No. 72 Squadron RAF

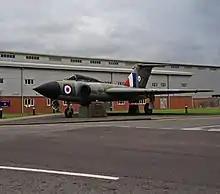
Gloster Javelin FAW.4, a type flown by No. 72 Squadron, 1959–61

No. 72 Squadron was reformed at RAF Tangmere on 22 February 1937 from 'B' flight of No. 1 Squadron, initially equipped with the Gloster Gladiators that came across from No. 1 Squadron. In 1939, these were replaced by Supermarine Spitfires, which were used for air defence and convoy protection duties following the start of World War II. Then, in May 1940, the squadron moved to RAF Gravesend to provide air cover for Operation Dynamo, the evacuation of Dunkirk.